Commonwealth of Catalonia

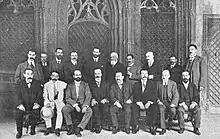
Promoters of the Commonwealth of Catalonia project in 1911

The development of a sense of Catalonia as a separate identity or personality began in the 1840s and 1850s consistent with the romantic movement in Europe. It gained a political dimension, called political Catalanism in the 1890s with the publication of The Bases de Manresa in 1892 by Catalanist Union which sought to move beyond the urban intellectualism of the Renaixença and explicitly called for autonomy for Catalonia and separate government institutions. In 1893 the Union made a decision to enter politics to achieve their aims.